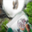
Label: rabbit